Limazo

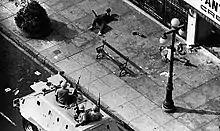
A tank drives past two wounded civilians during the unrest

The police demonstration began on Saturday, February 1, 1975, and the next day it spread from police station to station, forming a representative commission that was installed at the headquarters of "Radio Patrulla", on 28 de Julio Avenue in the district of La Victoria. The policemen threatened a total strike if their claims were not addressed; When the negotiations failed, they consummated the threat and on Tuesday the 5th Lima was completely unguarded. In the late afternoon of that day, the consequences began to be felt, especially due to traffic congestion and the increase in robberies and crime.